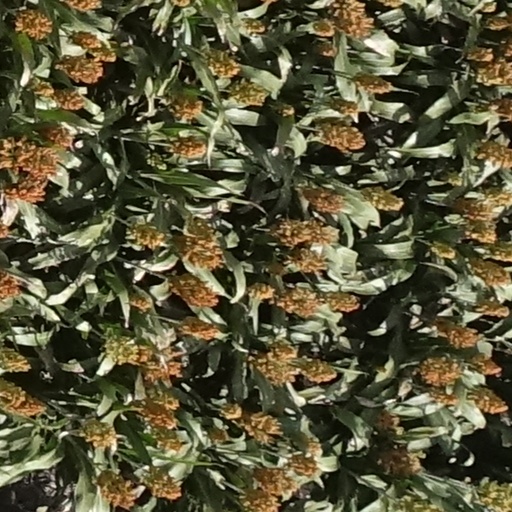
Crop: sorghum